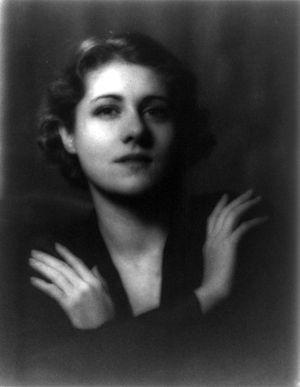
Clare Boothe Luce, née le 10 mars 1903 à New York et morte le 9 octobre 1987 à Washington D.C., est une journaliste, dramaturge, femme politique, diplomate et figure conservatrice américaine.